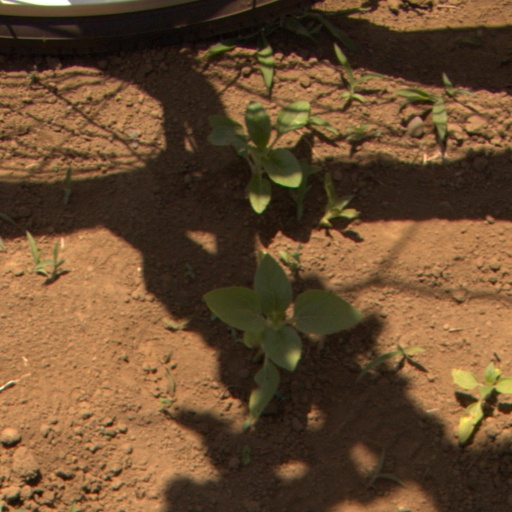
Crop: Jerusalem artichoke